For Courage and Bravery

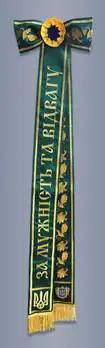
Ribbon of the "For Courage and Bravery" award, 2022

The honorary award "For Courage and Bravery" is awarded by the President of Ukraine at the request of the Commander-in-Chief of the Armed Forces of Ukraine. In the event that a military unit is awarded the "For Courage and Bravery" honor, a double-sided ribbon of green color (the 2015 version had a blue ribbon) is attached to the finial of the pole of the regimental battle colour of the corresponding military unit, trimmed along the perimeter with a golden edging.